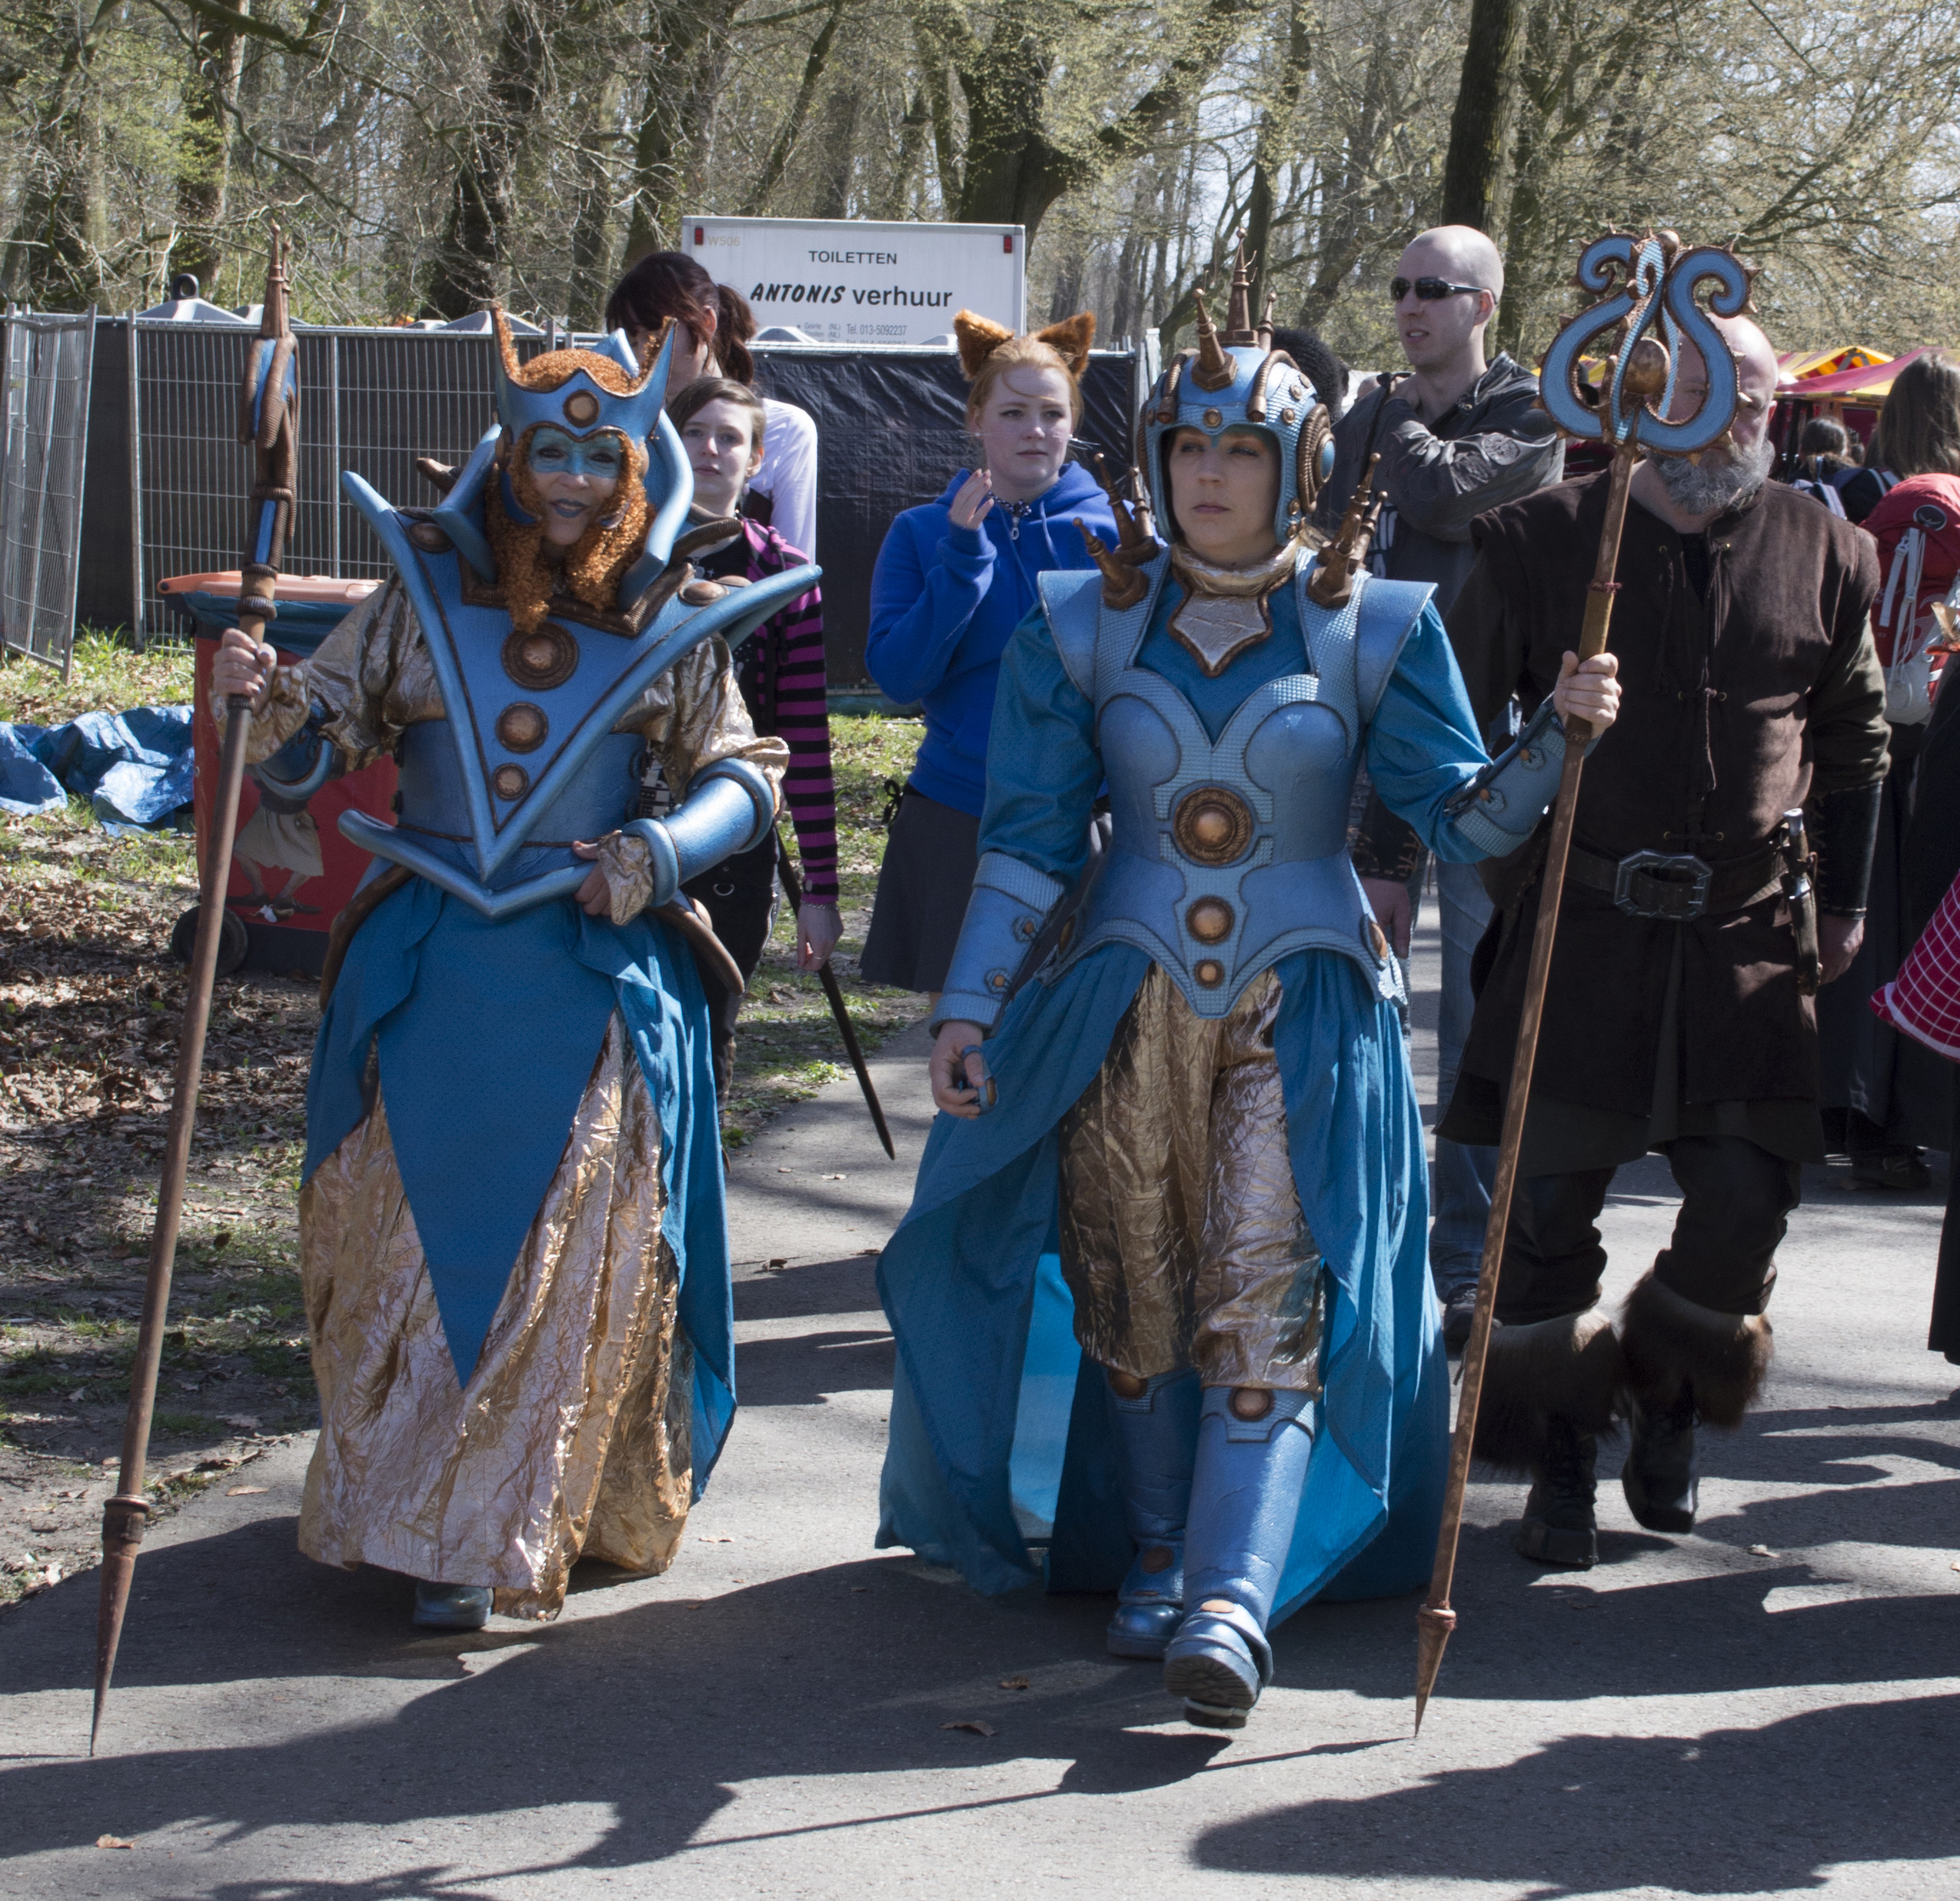
outdoor, people, photography, photo, carnival, nikon, clothing, holland, festival, nederland, netherlands, 2013, fun, dutch, outdoorphotography, picture, photograph, fotos, foto, fotografie, fantasy, elf, event, costume, fair, middle ages, paulvandevelde, pdvandevelde, padagudaloma, dordrecht, nederlandinfotos, evenementenfotografie, pvdvfotografie, pdvandeveldedordrecht, nederlandsefotografie, dutchphotogaraphy, totallydutch, fotografienederland, hollandsefotografie, fotografieholland, haarzuilens, dehaar, elfia, kasteeldehaar, elffantasyfair, elfiahaarzuilens, fantasyevent, elfia2013, wwwelfiacom, dwarveshobbits